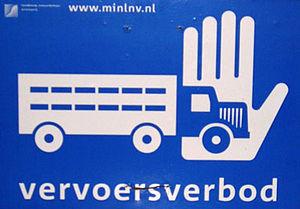
La peste porcine classique est une maladie virale contagieuse qui touche les suidés, sans être transmissible à l'homme